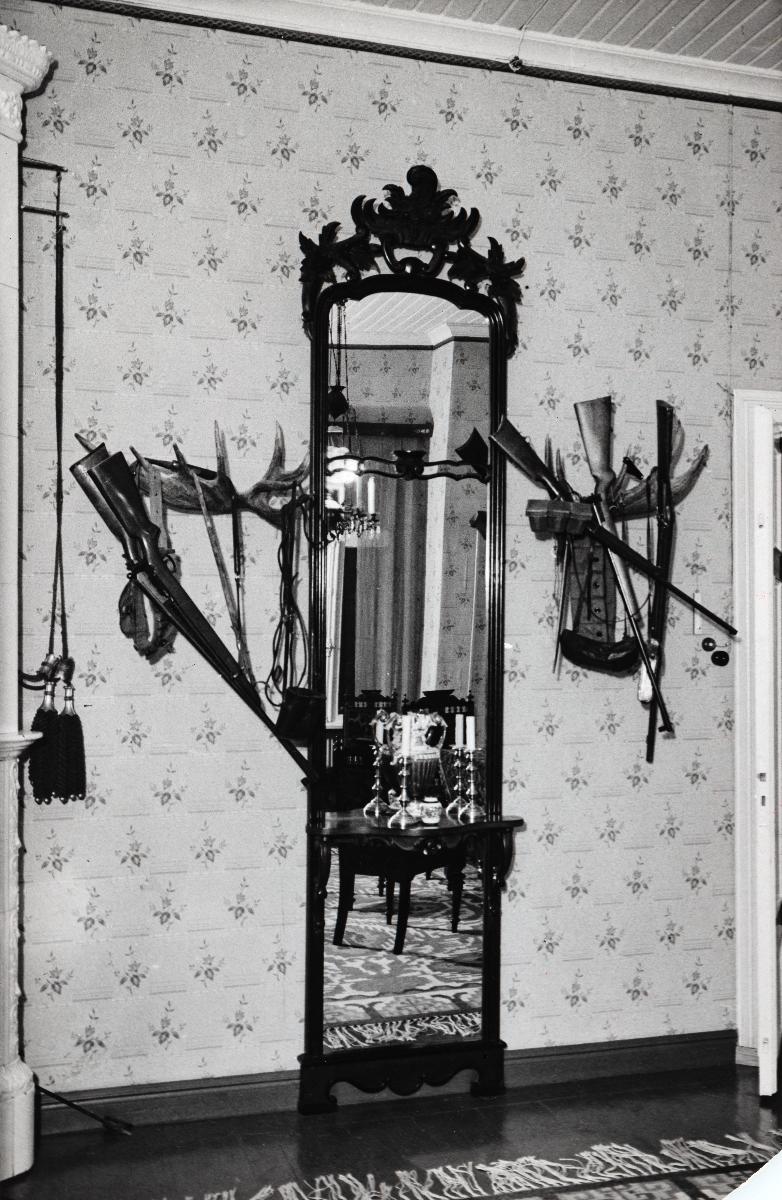
Presidentti P. E. Svinhufvudin koti Kotkaniemi
Finland's president P. E. Svinhufvud's home Kotkaniemi
sisällön kuvaus: Presidentti P. E. Svinhufvudin kodin Kotkaniemen vastaanottohuoneessa on aseita esillä. content description: President P. E. Svinhufvud's home Kotkaniemi's parlour has guns on display.
Kuvaaja: Poutiainen, Paavo, kuvaaja
Vuosi: 1936
Paikka: Suomi, Suomi, Luumäki, Kotkaniemi
Aiheet: rakennukset; sisäkuva; seinäpeilit; peilit; aseet; sarvet; buildings; mirrors; weapons; horns; byggnader; speglar; vapen (redskap); horn